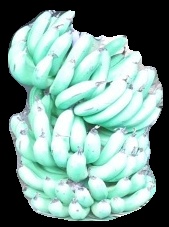
Variety: pachbale
Grade: grade1